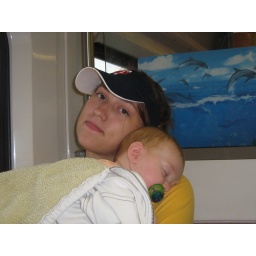
Berk holding a sleepy Savy in the bar car on the way to Anaheim